Castile and León

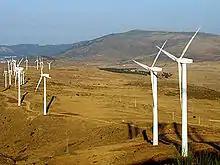
Wind farm in the province of Ávila.

The fields of Castile and Leon are arid and dry although very fertile, predominating in them the dryland farming. Despite this, irrigation has been gaining importance in the areas of the valleys of Douro, Esla, Órbigo, Pisuerga and Tormes. The scarce orography and the improvement of communications has favored the entry of technical innovations throughout the process of agricultural production, especially in areas such as the province of Valladolid or the province of Burgos where the production per hectare is one of the highest in Spain. The most fertile Castilian-Leonese area coincides with the Esla valley, in León, in the fields of Valladolid and Tierra de Campos, a district that extends between province of Zamora, province of Valladolid, province of Palencia and province of León.